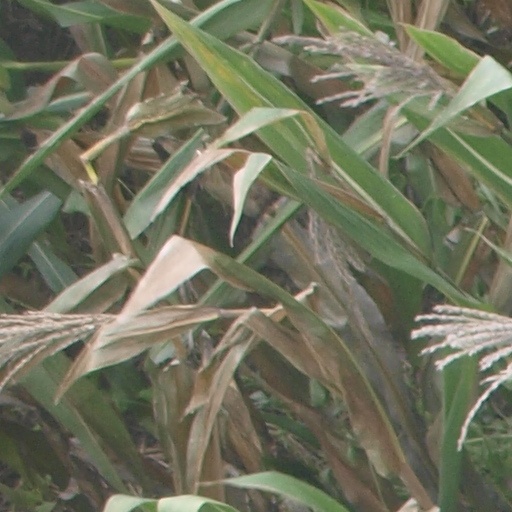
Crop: maize; corn